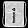
Label: Bag